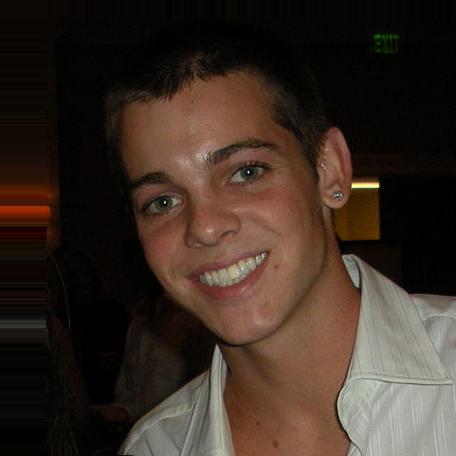
Age: 18